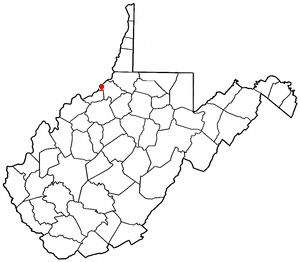
Friendly est une ville américaine située dans le comté de Tyler en Virginie-Occidentale.